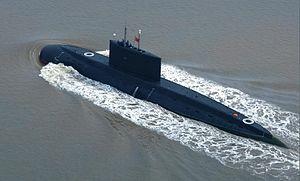
Cet article dresse la liste des navires de la Marine chinoise en service.